14th Fighter Squadron

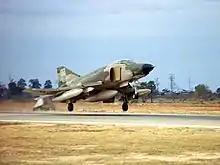
Squadron RF-4C landing at Udorn RTAFB in 1968

The squadron returned to the reconnaissance mission when it was organized at Bergstrom Air Force Base, Texas in April 1967 as the 14th Tactical Reconnaissance Squadron. After equipping with the McDonnell RF-4 Phantom II, the squadron trained in reconnaissance with the 75th Tactical Reconnaissance Wing until October.